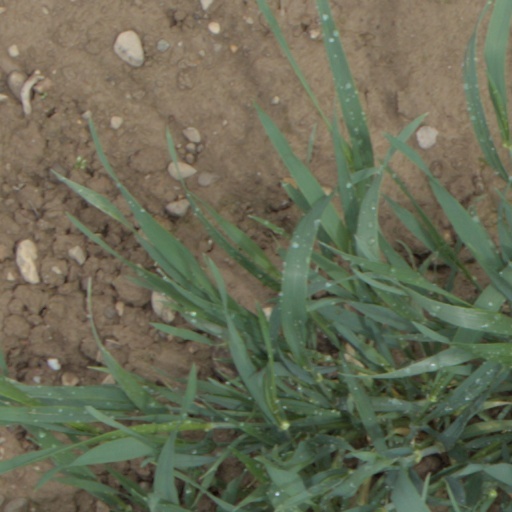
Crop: wheat